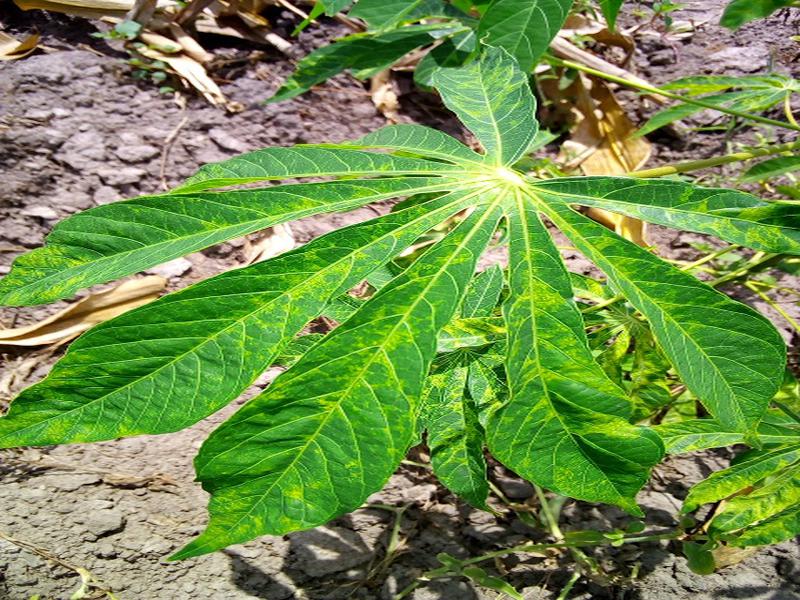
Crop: cassava
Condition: mosaic_disease